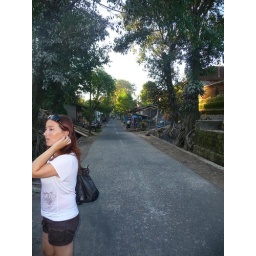
Juliet pauses on the road in Petulu. Note the white road from all of the birds above.